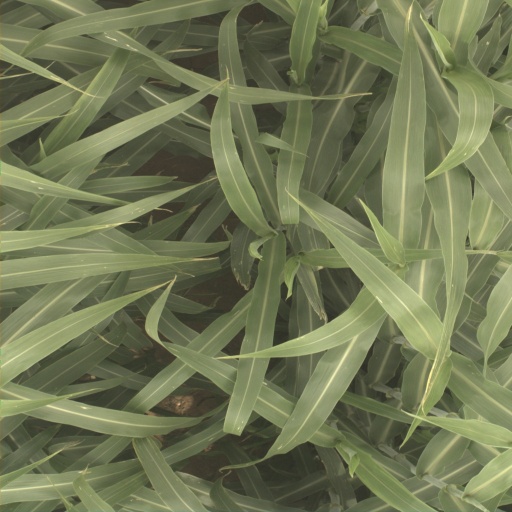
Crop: sorghum